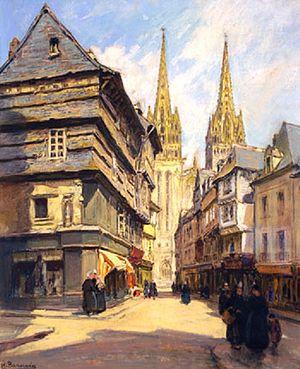
Animation rue Kereon à Quimper
Henri Alphonse Barnoin, né Henri Alphonse Maximin Barnouin à Paris 6ᵉ le 7 juillet 1882, et mort à Clichy le 17 mars 1940, est un peintre français.